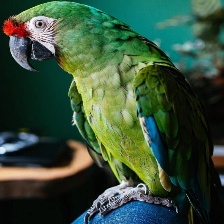
Species: MILITARY MACAW
Scientific name: ARA MILITARIS
ImageNet parent category: macaw